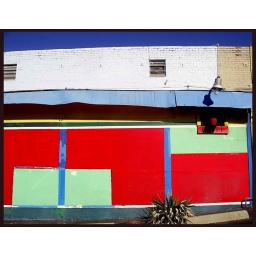
the back wall of a market in downtown somewhere